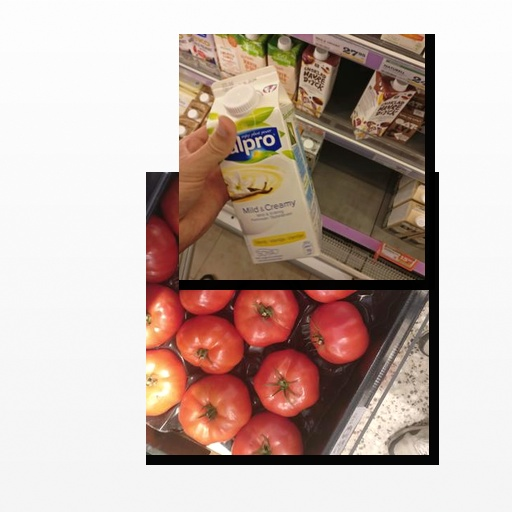
Food items: vanilla_soyghurt, tomato